Kurupi

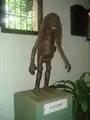
Statue of Curupi.

Curupi or Kurupi is a figure in Guaraní mythology, known particularly for an elongated penis that can wind once or several turns around the waist or torso, or wrap around its arms, and feared as the abductor and rapist of women.